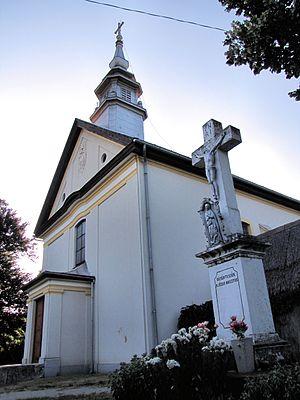
Nagykarácsony est un village et une commune du comitat de Fejér en Hongrie.